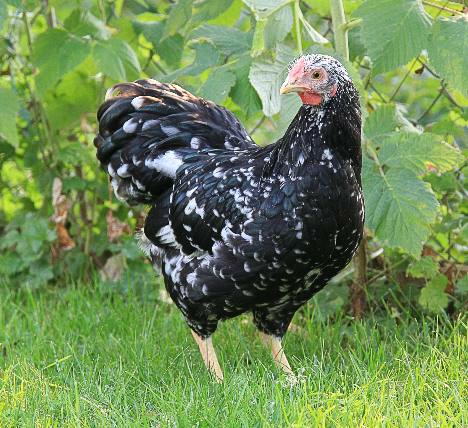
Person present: No